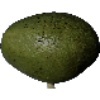
Label: Avocado 1